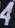
Number: 4